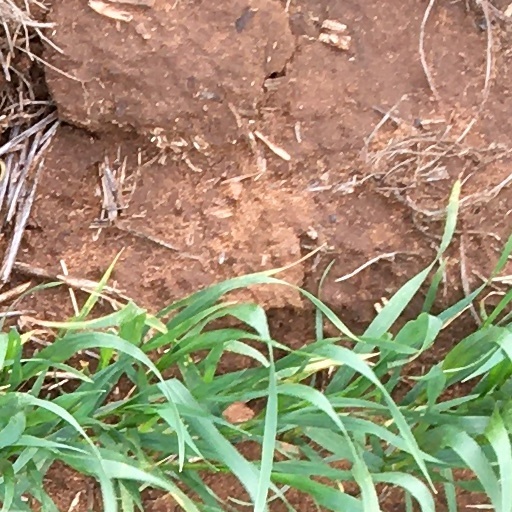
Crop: wheat